Yuma Desert

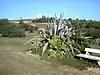
"Agave deserti", a plant native to the Yuma Desert

Vegetation is dominated by the creosote bush ("Larrea tridentata"), which is widespread. The saguaro cactus ("Carnegiea gigantea") and the ocotillo ("Fouquieria splendens") are common on the bajadas, while many of the desert trees found are restricted to dry watercourses; these include paloverde ("Parkinsonia"), the desert willow ("Chilopsis linearis"), desert ironwood ("Olneya tesota"), and smoke trees ("Psorothamnus spinosus").